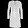
Label: Dress